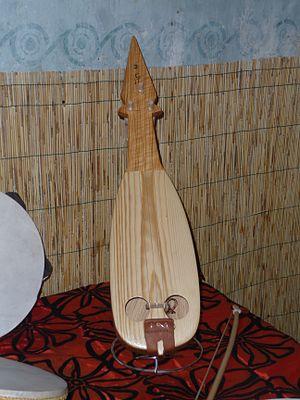
Le terme lyra désigne une famille d'instruments à cordes frottées. Il s'agit de vièles rustiques sans pique avec un corps fondu dans la caisse de résonance rencontrées dans les Balkans et au Moyen-Orient : en Grèce et en Turquie notamment. Datant du IXᵉ siècle, elle est sans doute à l'origine du rebec médiéval. Elle peut se décliner aussi comme liraki en Crète, lira en Italie du Sud ou lirica, lirija, ou lijera, en Croatie.